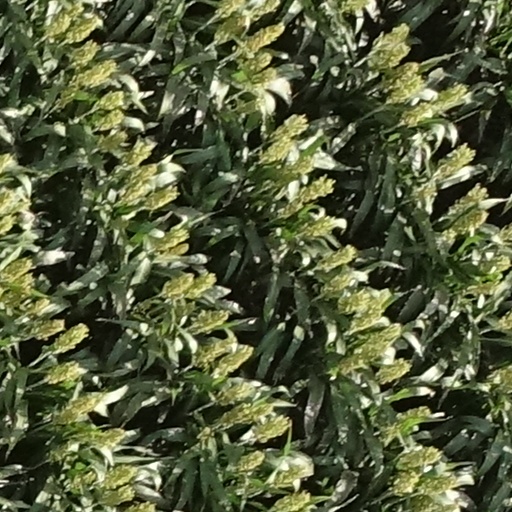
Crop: sorghum